Truncated 120-cells

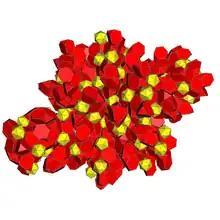
Net

The truncated 600-cell or truncated hexacosichoron is a uniform 4-polytope. It is derived from the 600-cell by truncation. It has 720 cells: 120 icosahedra and 600 truncated tetrahedra. Its vertex figure is a pentagonal pyramid, with one icosahedron on the base, and 5 truncated tetrahedra around the sides.